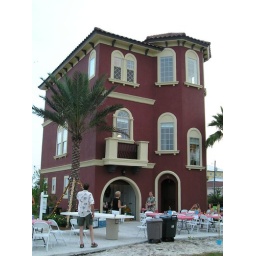
The Heron, the beach house in Inlet Beach, FL where Ryan and Danyalle got married.